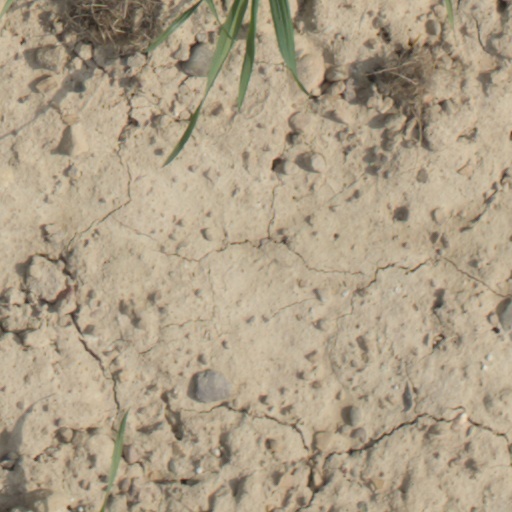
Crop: wheat